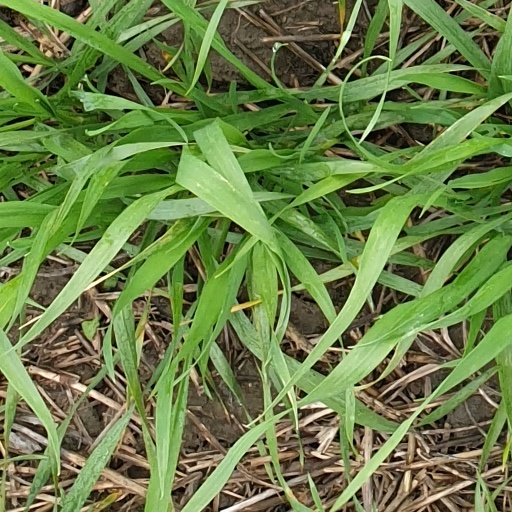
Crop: wheat